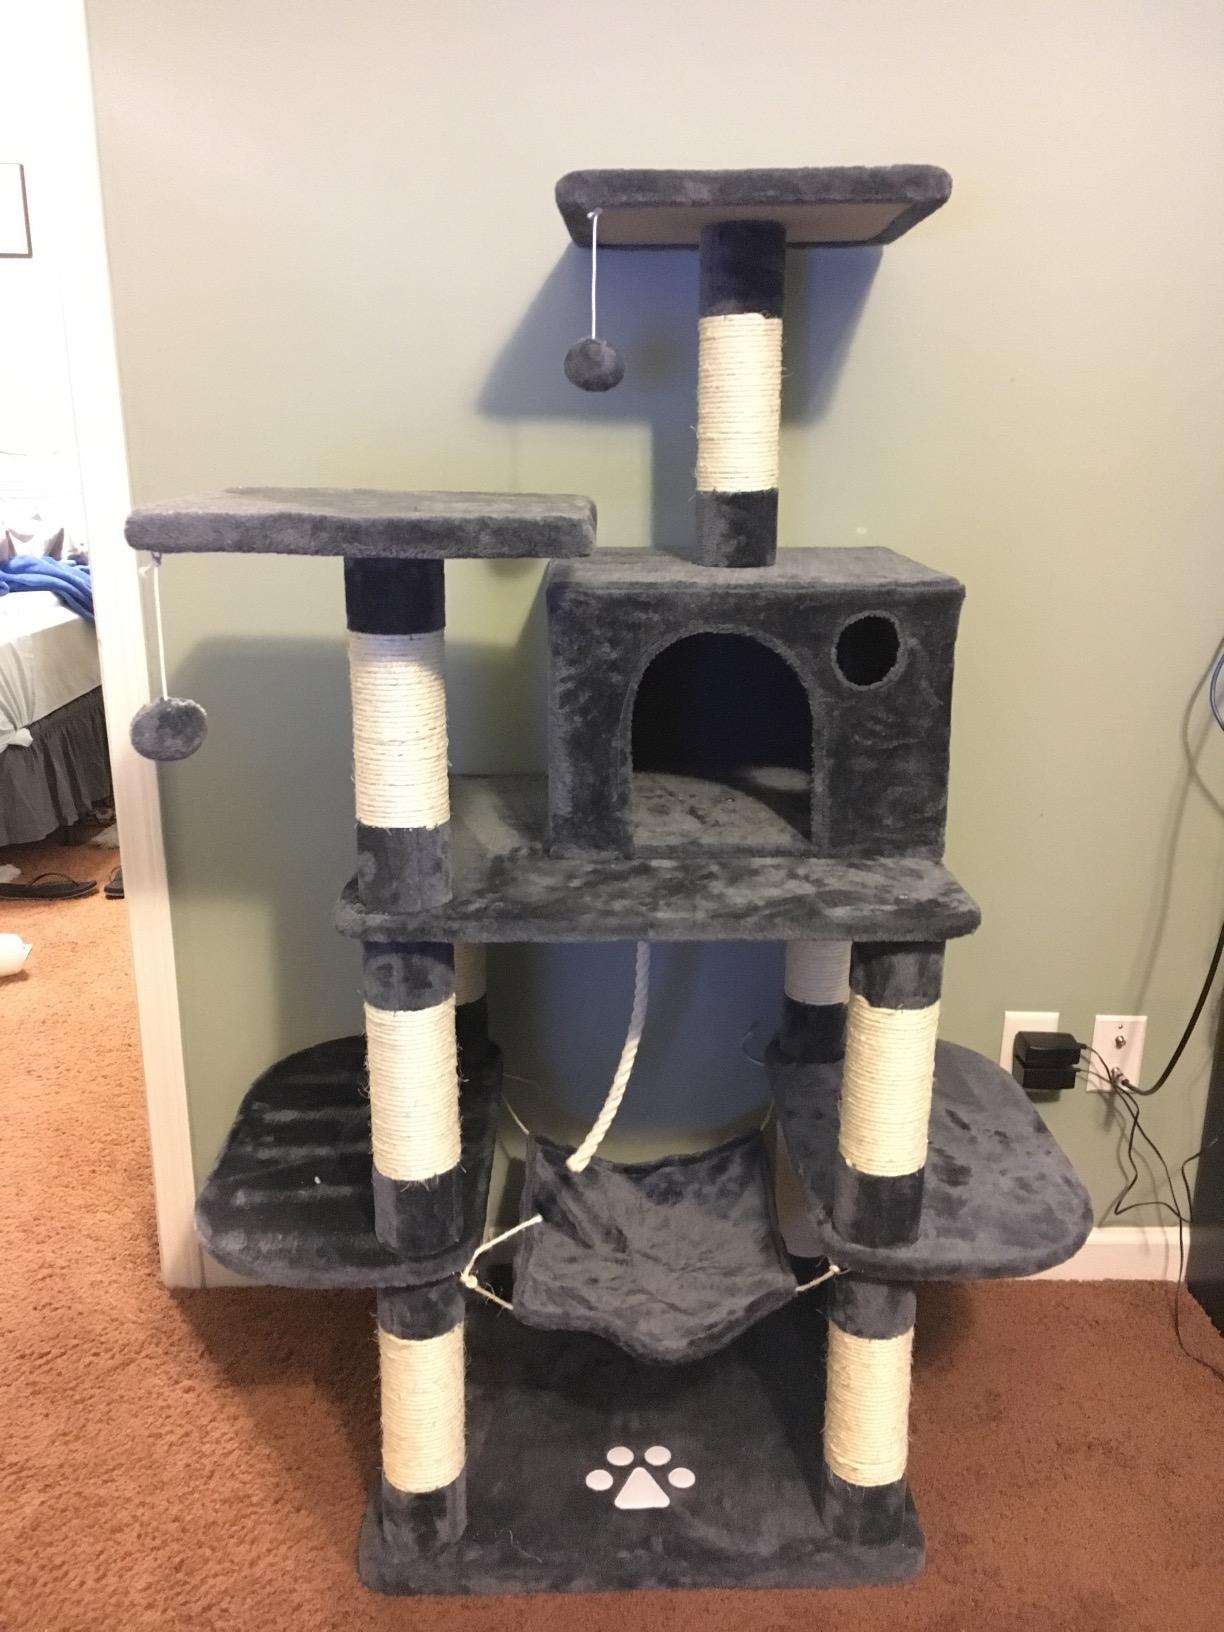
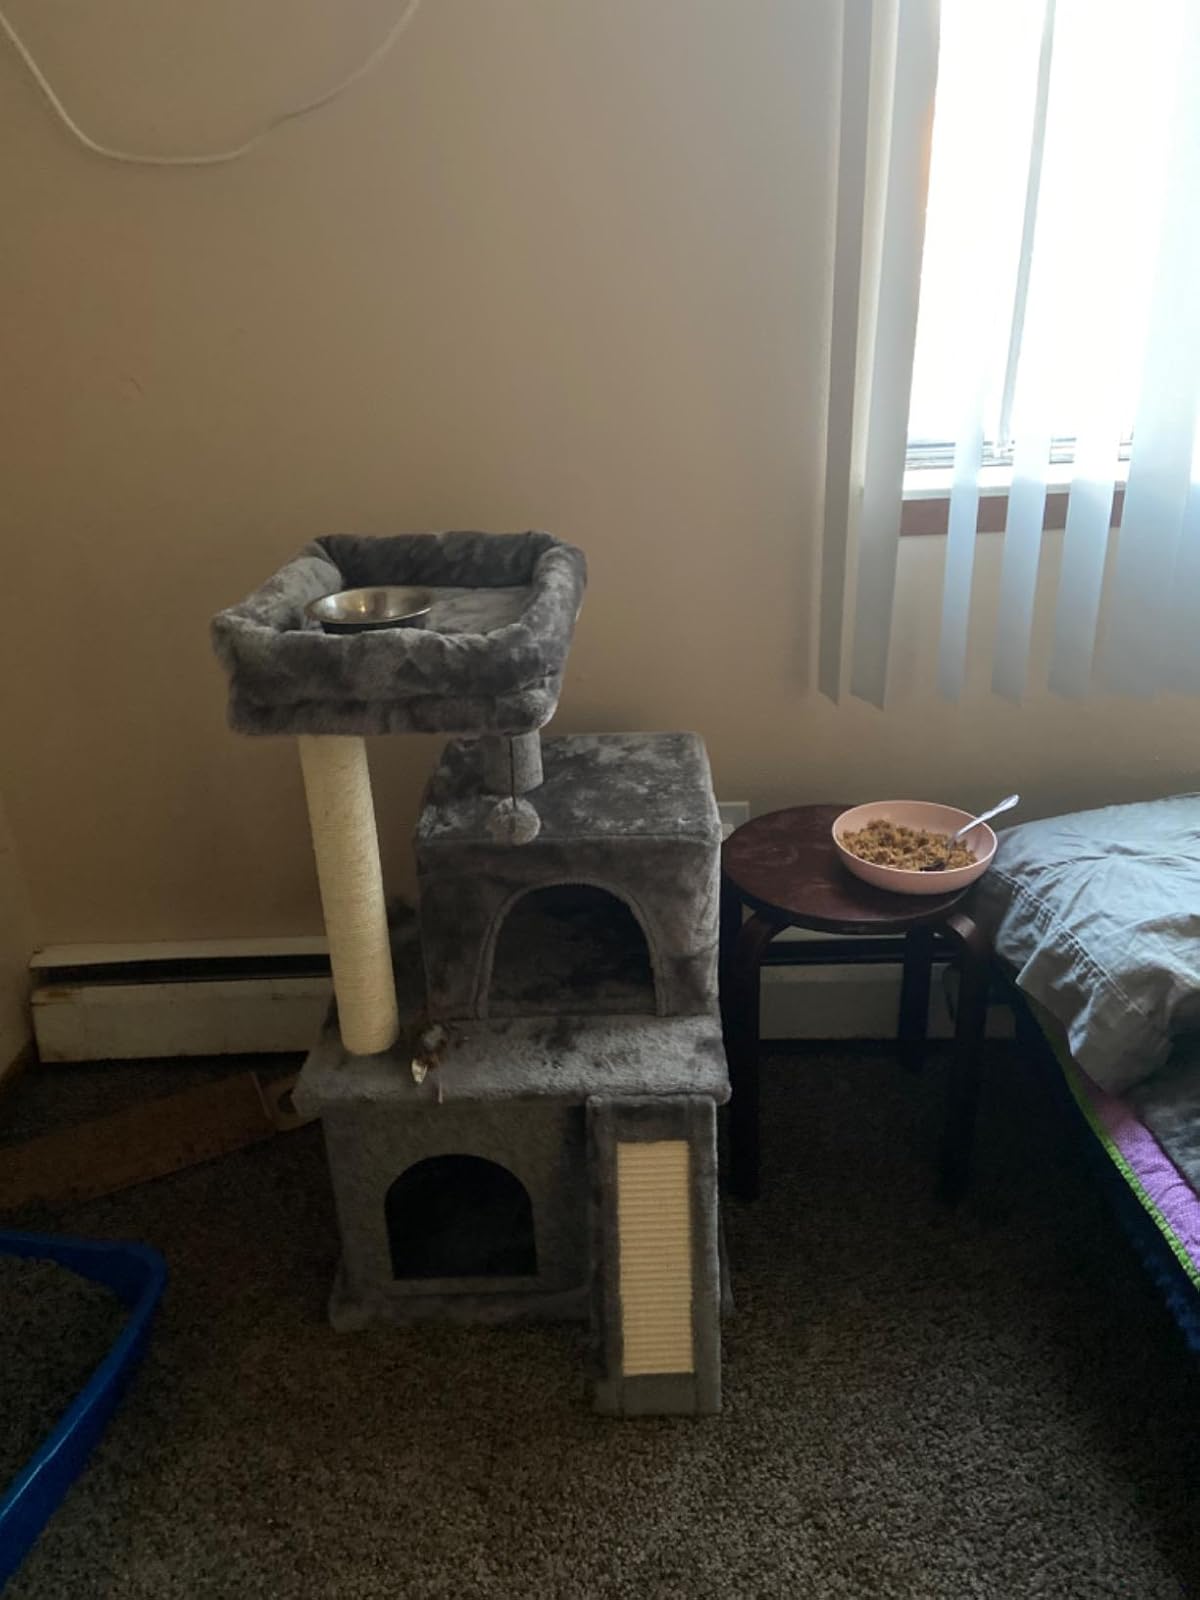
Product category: items_cat tree
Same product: no